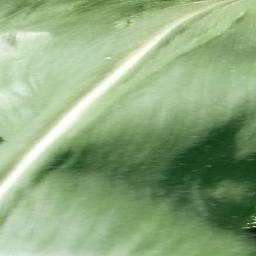
Label: Corn___healthy